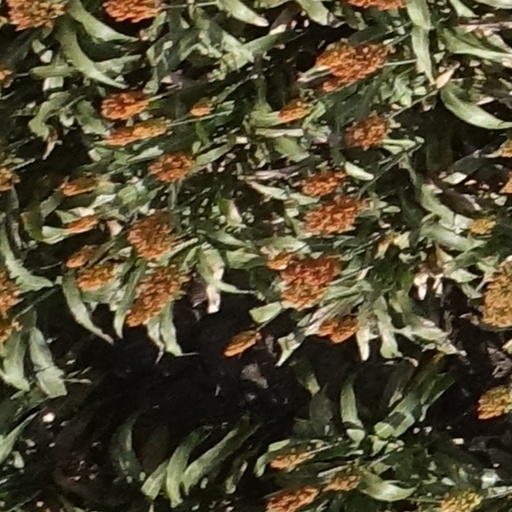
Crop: sorghum